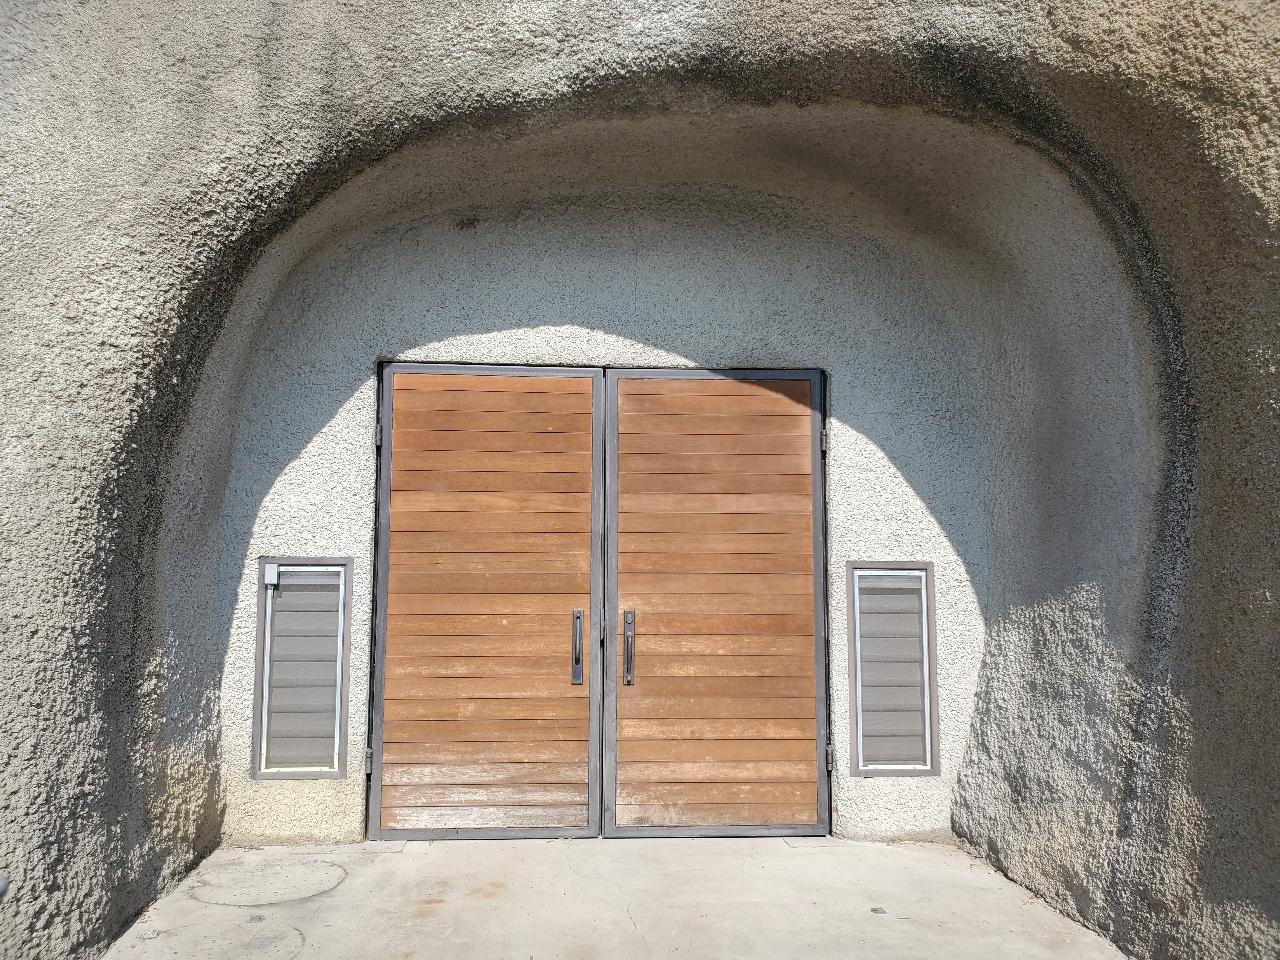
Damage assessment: no_damage